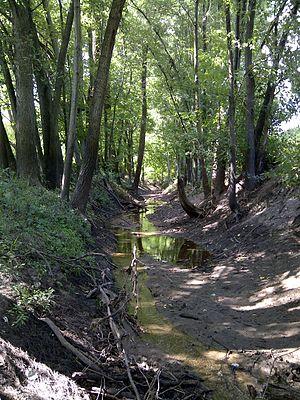
Un courant d'eau ou flux d'eau est une masse d'eau avec de l'eau de surface s'écoulant dans le lit et les rives d'un canal. Le courant d'eau concerne les flux d'eaux de surface et souterraines qui appartiennent aux disciplines géologiques, géomorphologiques, hydrologiques et biotiques.